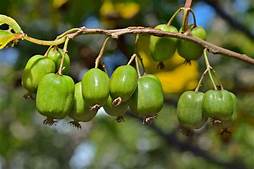
Label: Kiwi